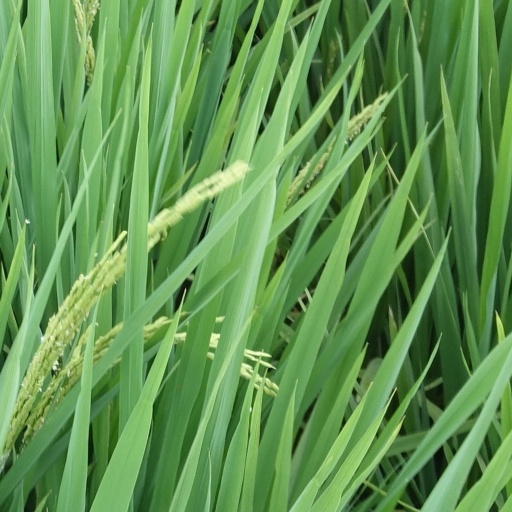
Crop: rice